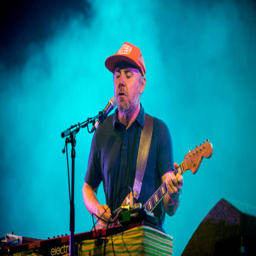
artist performs on stage as part of the festival - day .